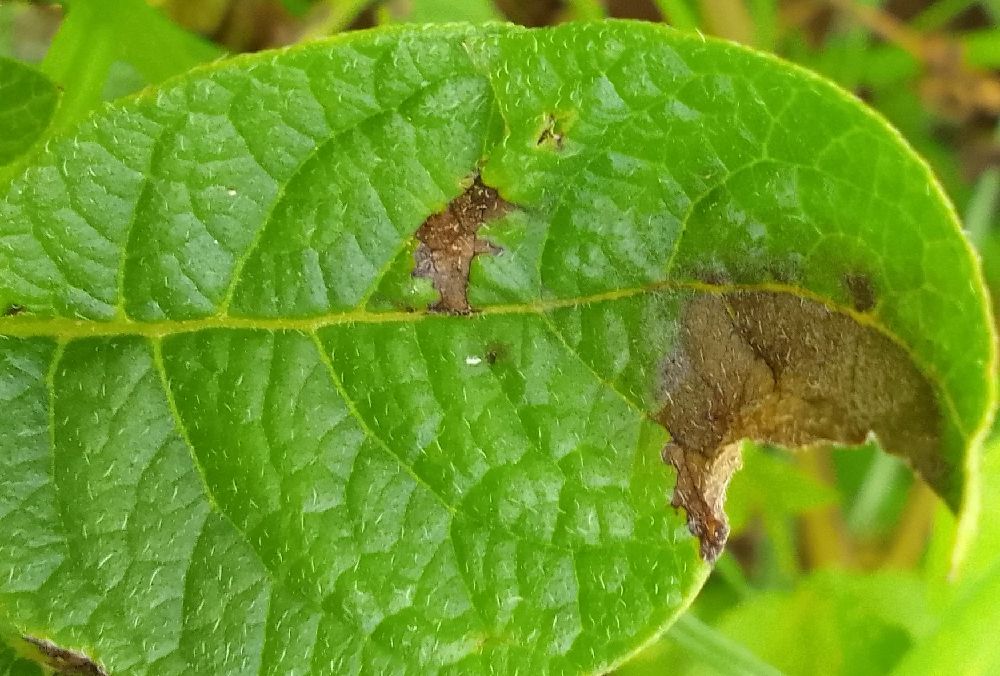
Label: Late blight